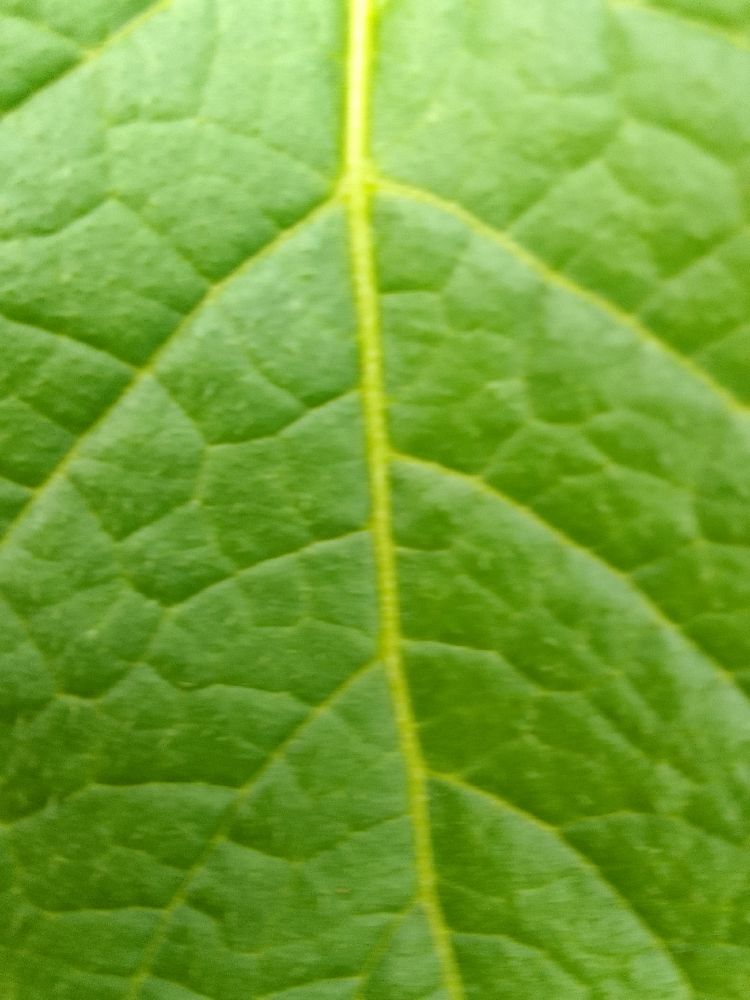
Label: Healthy